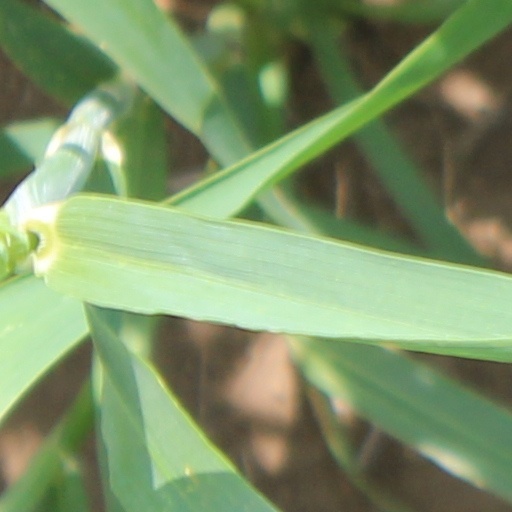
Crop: wheat